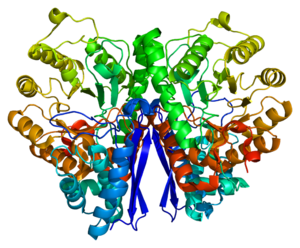
L'énolase 2, ou énolase spécifique des neurones, est l'une des trois isoformes de l'énolase, utilisée comme marqueur des destructions neuronales. Chez l'homme, elle est codée par le gène ENO2, situé sur le chromosome 12.